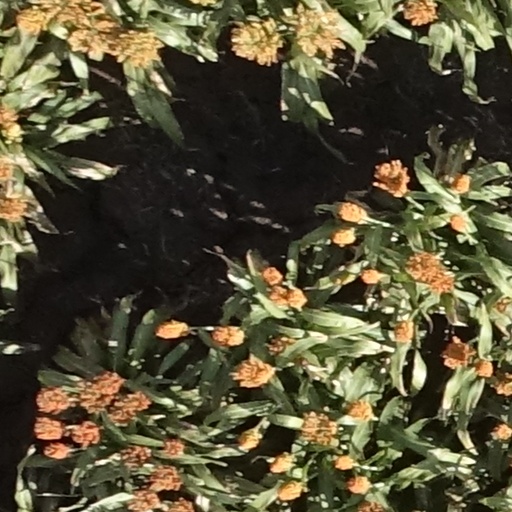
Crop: sorghum